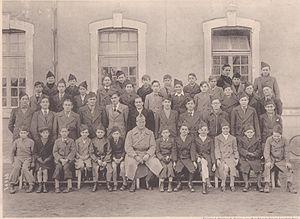
Pierre Lefebvre, lycéen, est présent sur cette photographie.
Pierre Lefebvre, né à Boulogne-sur-Mer dans le Nord-Pas-de-Calais le 29 novembre 1923 et mort le 13 novembre 2009, est un médecin militaire français.